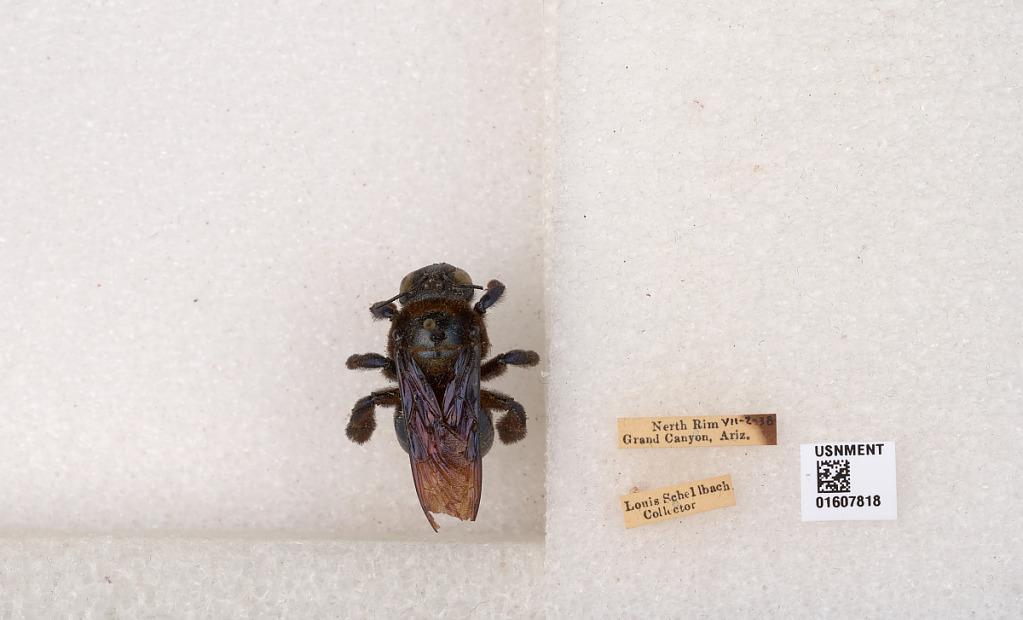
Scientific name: Xylocopa (Xylocopoides) californica arizonensis Cresson
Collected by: L. Schellbach
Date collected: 1938-7-2
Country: United States
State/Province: Arizona
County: Mohave
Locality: North Rim Grand Canyon
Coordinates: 36.2105, -112.061